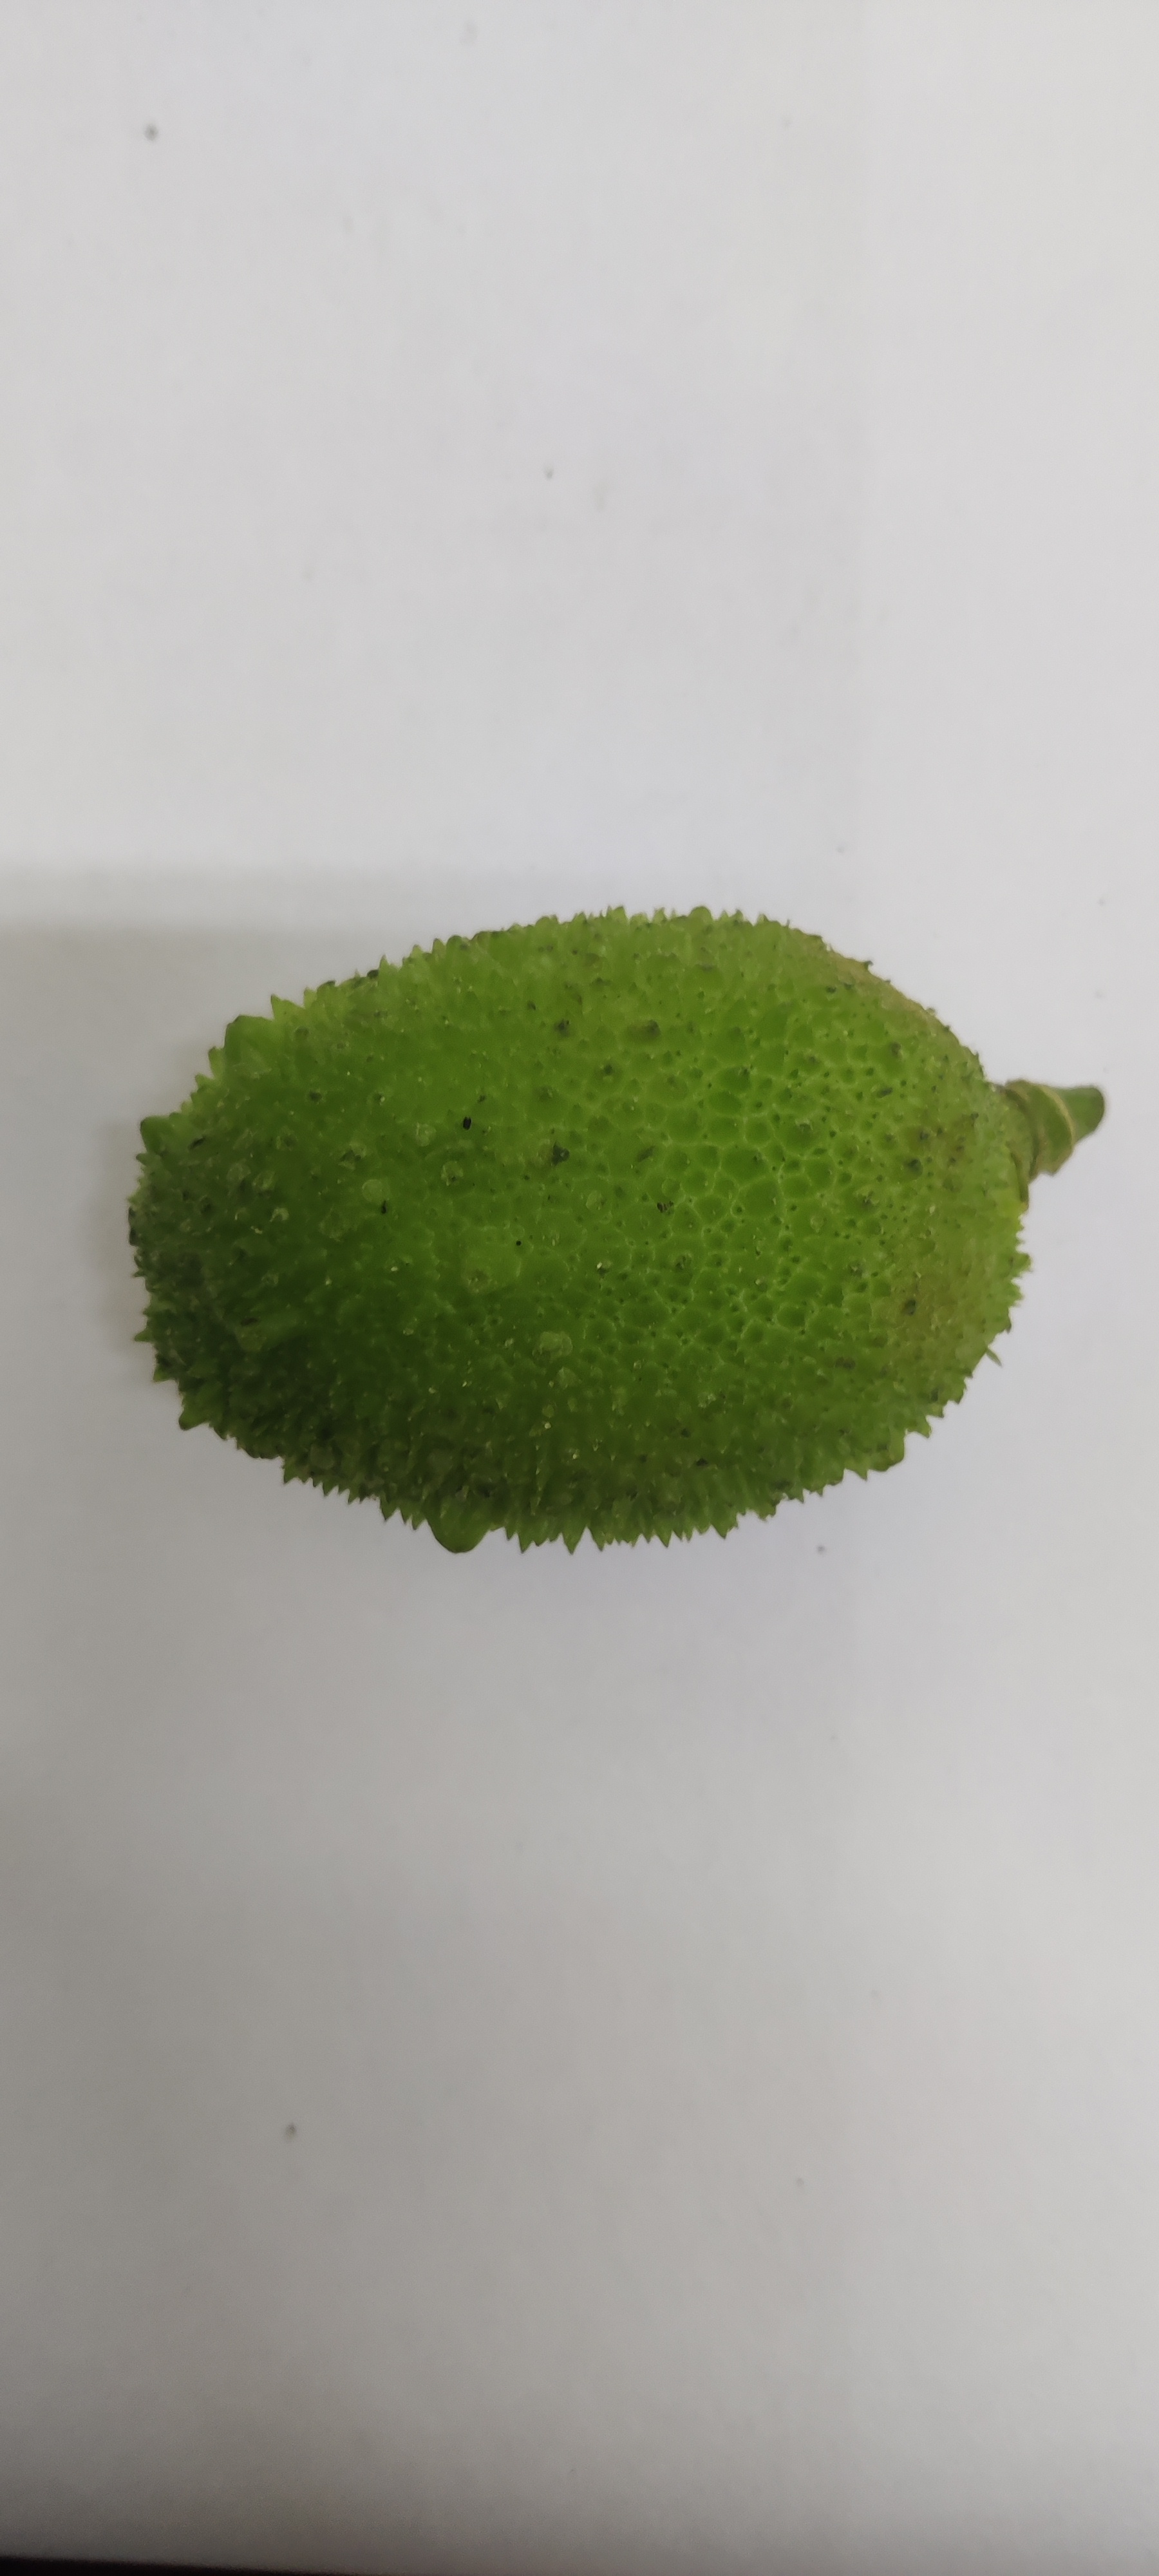
Crop: Spiny Gourd
Condition: Fresh